Small nucleolar RNA snoR9

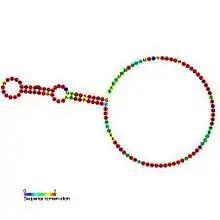
Predicted secondary structure and sequence conservation of snoR9

snoR9 is a non-coding RNA (ncRNA) which functions in the biogenesis (modification) of other small nuclear RNAs (snRNAs). It is known as a small nucleolar RNA (snoRNA) and also often referred to as a 'guide RNA'.